Xochitl Dominguez Benetton

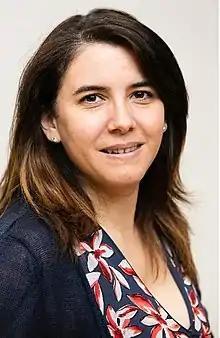
Xochitl Dominguez Benetton in 2019

Xochitl Dominguez Benetton (born 23 July 1980 in Mexico City) is a Mexican scientist, graduated as a Doctor of Science at the Mexican Petroleum Institute in 2008. She conducts research at the Flemish Institute for Technological Research since 2011.